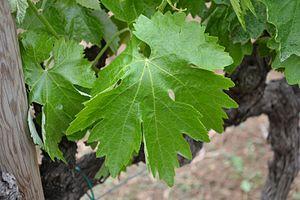
feuille de cépage macabéo